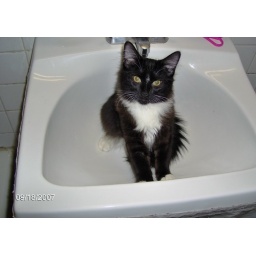
Cooling off in the bathroom sink